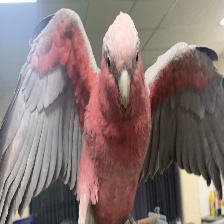
Species: ROSE BREASTED COCKATOO
Scientific name: EOLOPHUS ROSEICAPILLA
ImageNet parent category: sulphur-crested_cockatoo